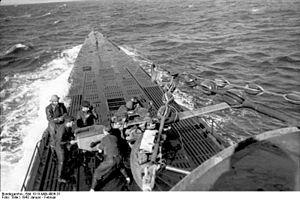
L'Unterseeboot 123 est un sous-marin allemand de type IX.B utilisé par la Kriegsmarine pendant la Seconde Guerre mondiale.